Norfolk, Virginia

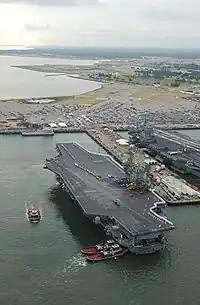
USS "John F. Kennedy" (CV-67) arriving at Naval Station Norfolk

Norfolk has a variety of historic neighborhoods, notably Freemason and West Freemason. Some neighborhoods, such as Berkley, were formerly cities and towns. Others, including Willoughby Spit and Ocean View, have a long history tied to the Chesapeake Bay. The city's revitalization in recent decades has transformed neighborhoods such as Downtown, Ghent and Fairmount Park. Popular residential neighborhoods include Ghent, Colonial Place, Larchmont, North Shore, Edgewater, and Lafayette Shores.